Republic of Korea Marine Corps

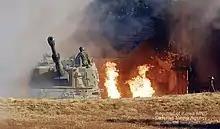
ROKMC K9 self-propelled howitzer preparing a counterattack after the initial attack from North Korea

On November 23, 2010, the Bombardment of Yeonpyeong incident occurred. There was a rigorous engagement between the North Korean Army and a South Korean Marine Corps YP unit. As a result of this event, the South Korean government cancelled its Military Reform Plan 2020 which was to downsize the number of Marine Corps personnel deployed in North-West islands. Instead, the South Korean government established the Military Reform Plan 307 (Plan 307).